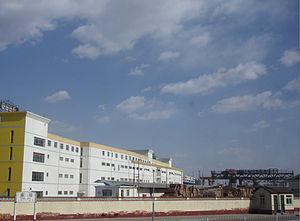
La ville de Langfang
Langfang est une ville du centre de la province du Hebei en Chine. Elle compte 277 600 habitants. Dans les environs on cultive le grain, les légumes, les fruits, le coton et les plantes oléagineuses.